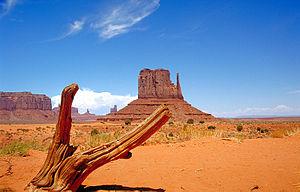
La main gauche, Monument Valley, vue du sud-est en regardant de l'Arizona vers l'Utah. États-Unis d'Amérique.
L'Histoire de l'Utah, État enclavé au cœur des montagnes Rocheuses, a été marquée par une adhésion très tardive à l'Union, en raison d'une forte colonie de Mormons, qui ont tenté sans succès d'obtenir une vaste autonomie politique à leur arrivée en 1847.
Les États-Unis, en forme longue les États-Unis d'Amérique, ou EUA, sont un pays transcontinental dont la majorité du territoire se situe en Amérique du Nord. Les États-Unis ont la structure politique d'une République constitutionnelle et fédérale à Régime présidentiel, ils sont composée de cinquante États, dont quarante-huit sont adjacents et forment le Mainland. Celui-ci est encadré par l'océan Atlantique à l'est, le golfe du Mexique au sud-est et l'océan Pacifique à l'ouest, et se trouve bordé au nord par le Canada et au sud-ouest par le Mexique. Les deux États non limitrophes sont l'Alaska, situé au nord-ouest du Canada, et Hawaï, un archipel situé au milieu de l'océan Pacifique-nord. De plus, le pays comprend quatorze territoires insulaires disséminés dans la mer des Caraïbes et le Pacifique. La géographie et le climat du pays sont extrêmement diversifiés, abritant une grande variété de faune et de flore, faisant des États-Unis l'un des 17 pays mégadivers de la planète.